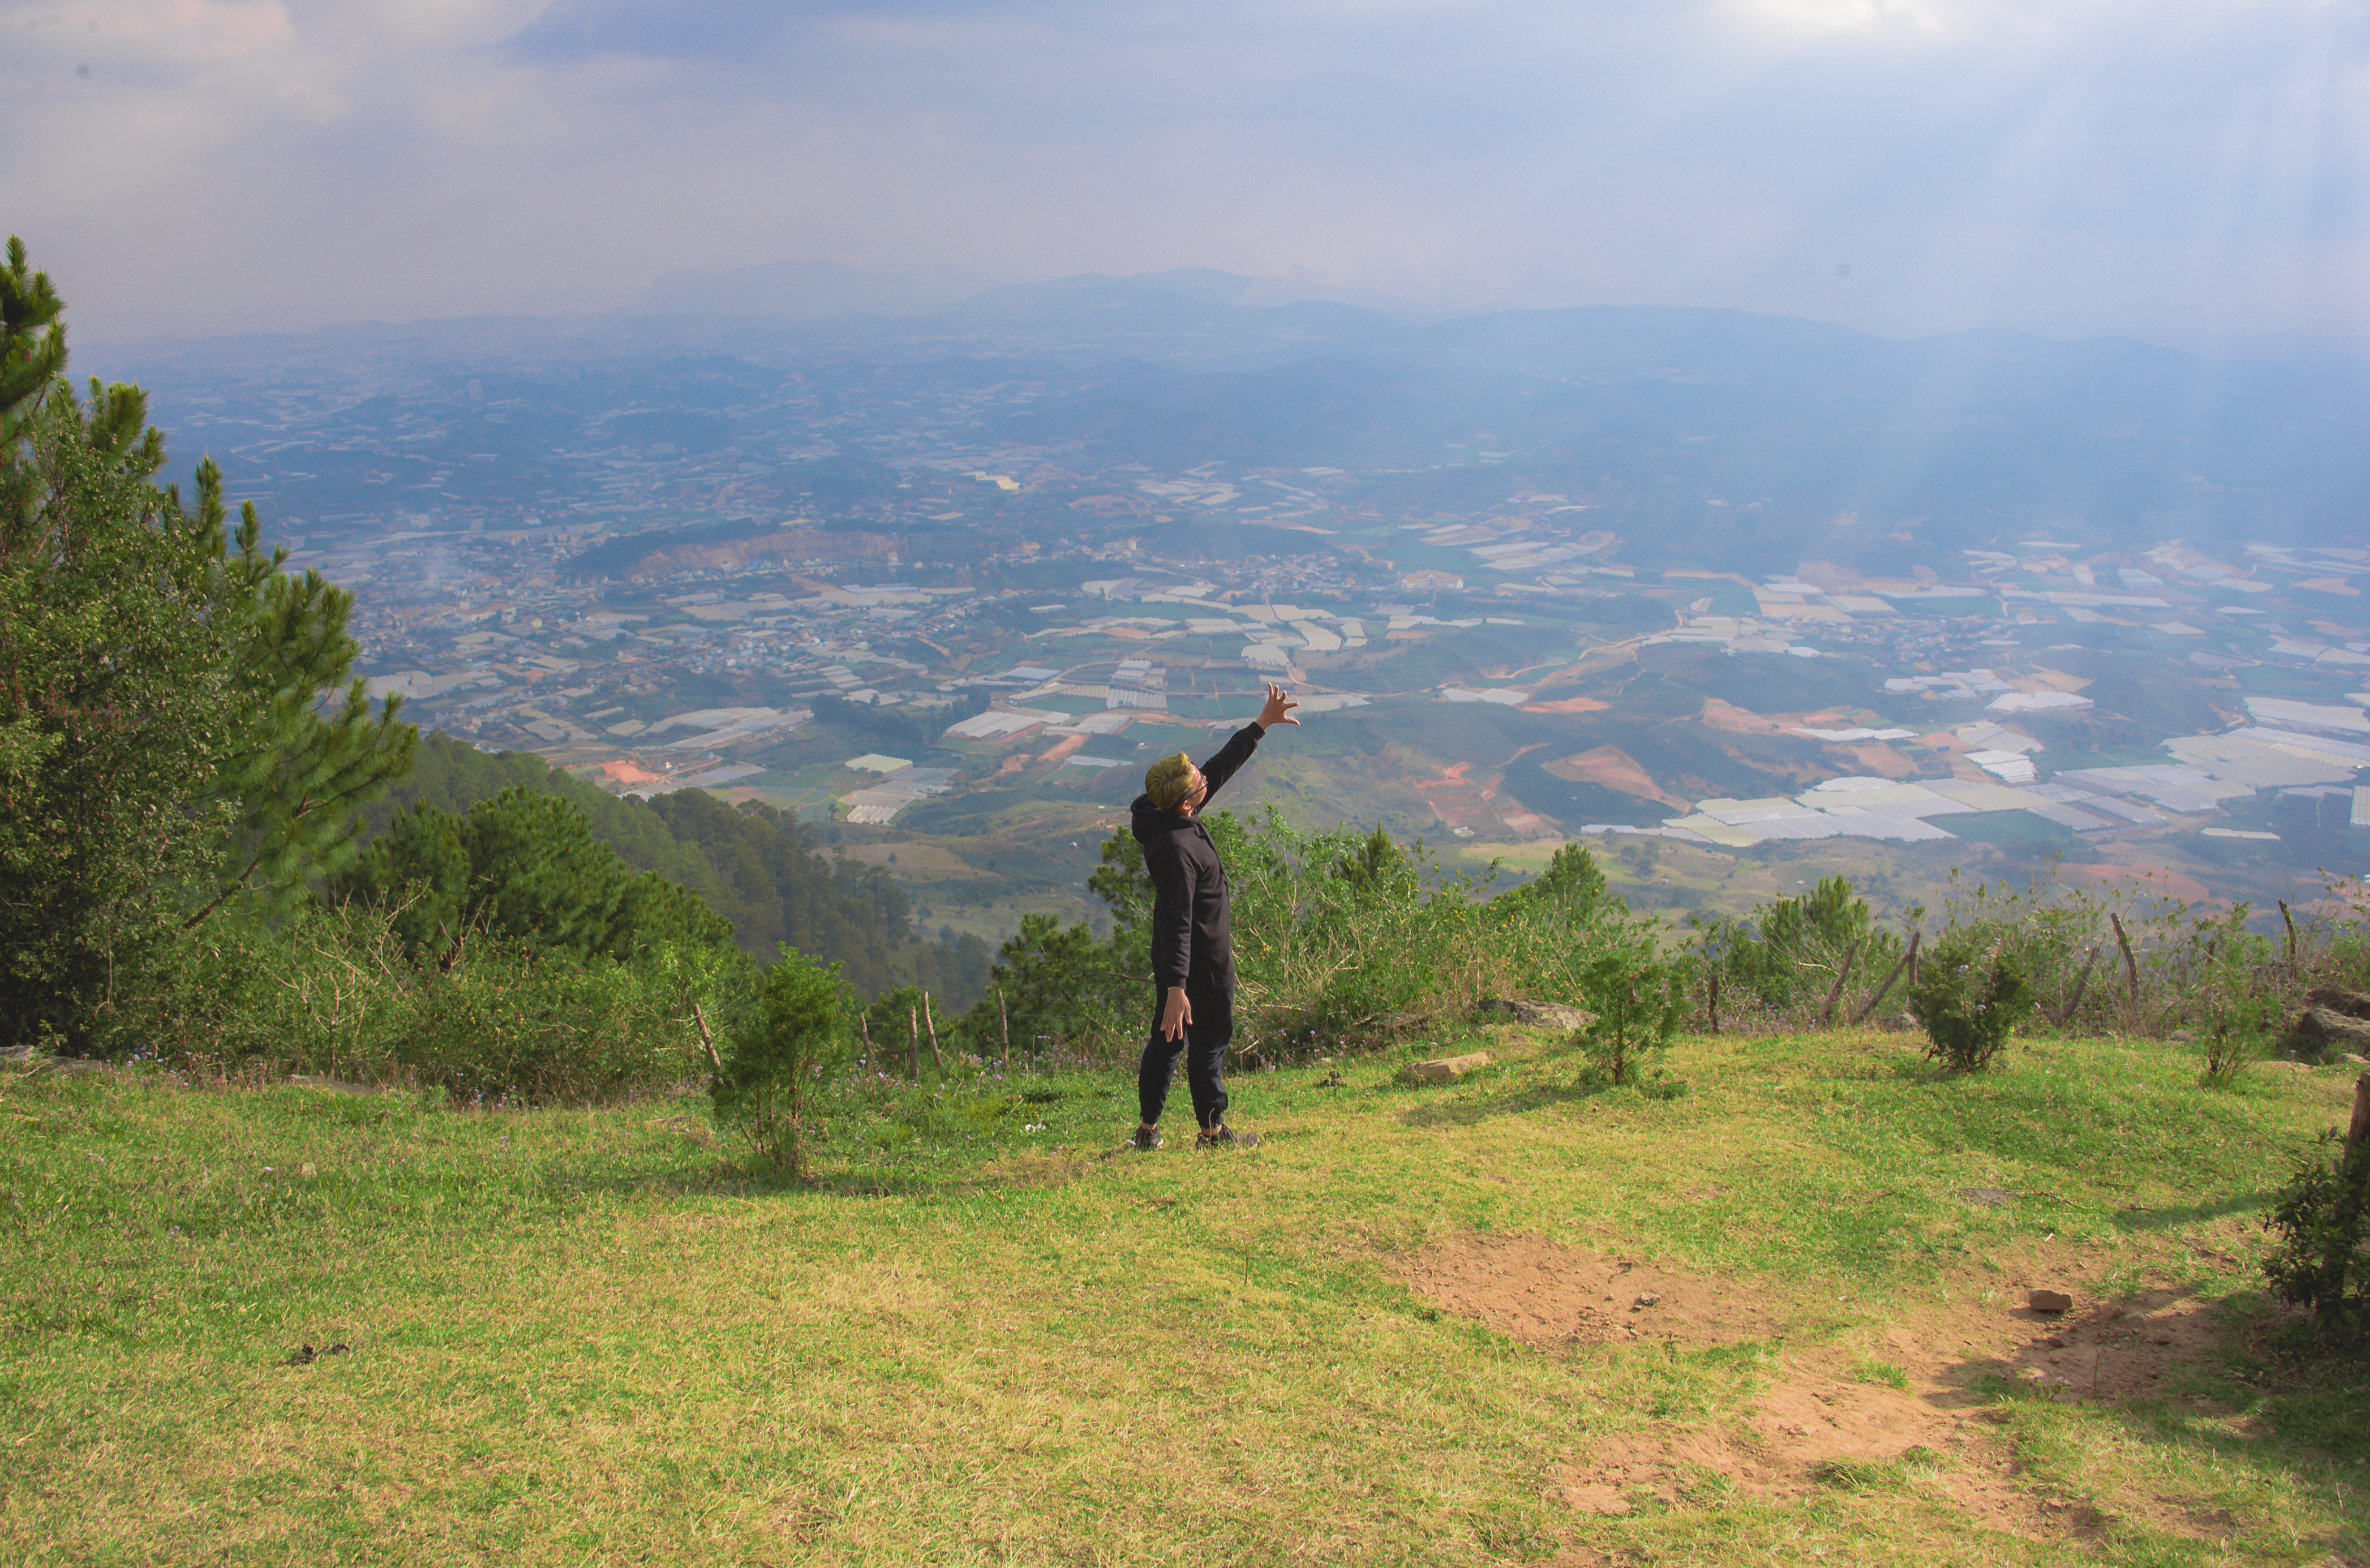
nature, plant, tree, sky, sunlight, man, green, mountainous landforms, grassland, wilderness, mountain, cloud, hill, ecosystem, highland, ridge, grass, hill station, mount scenery, pasture, rural area, fell, field, meadow, plain, national park, landscape, mountain range, ecoregion, shrubland, valley, meteorological phenomenon, plateau, steppe, terrain, escarpment, plant community, prairie, forest, savanna